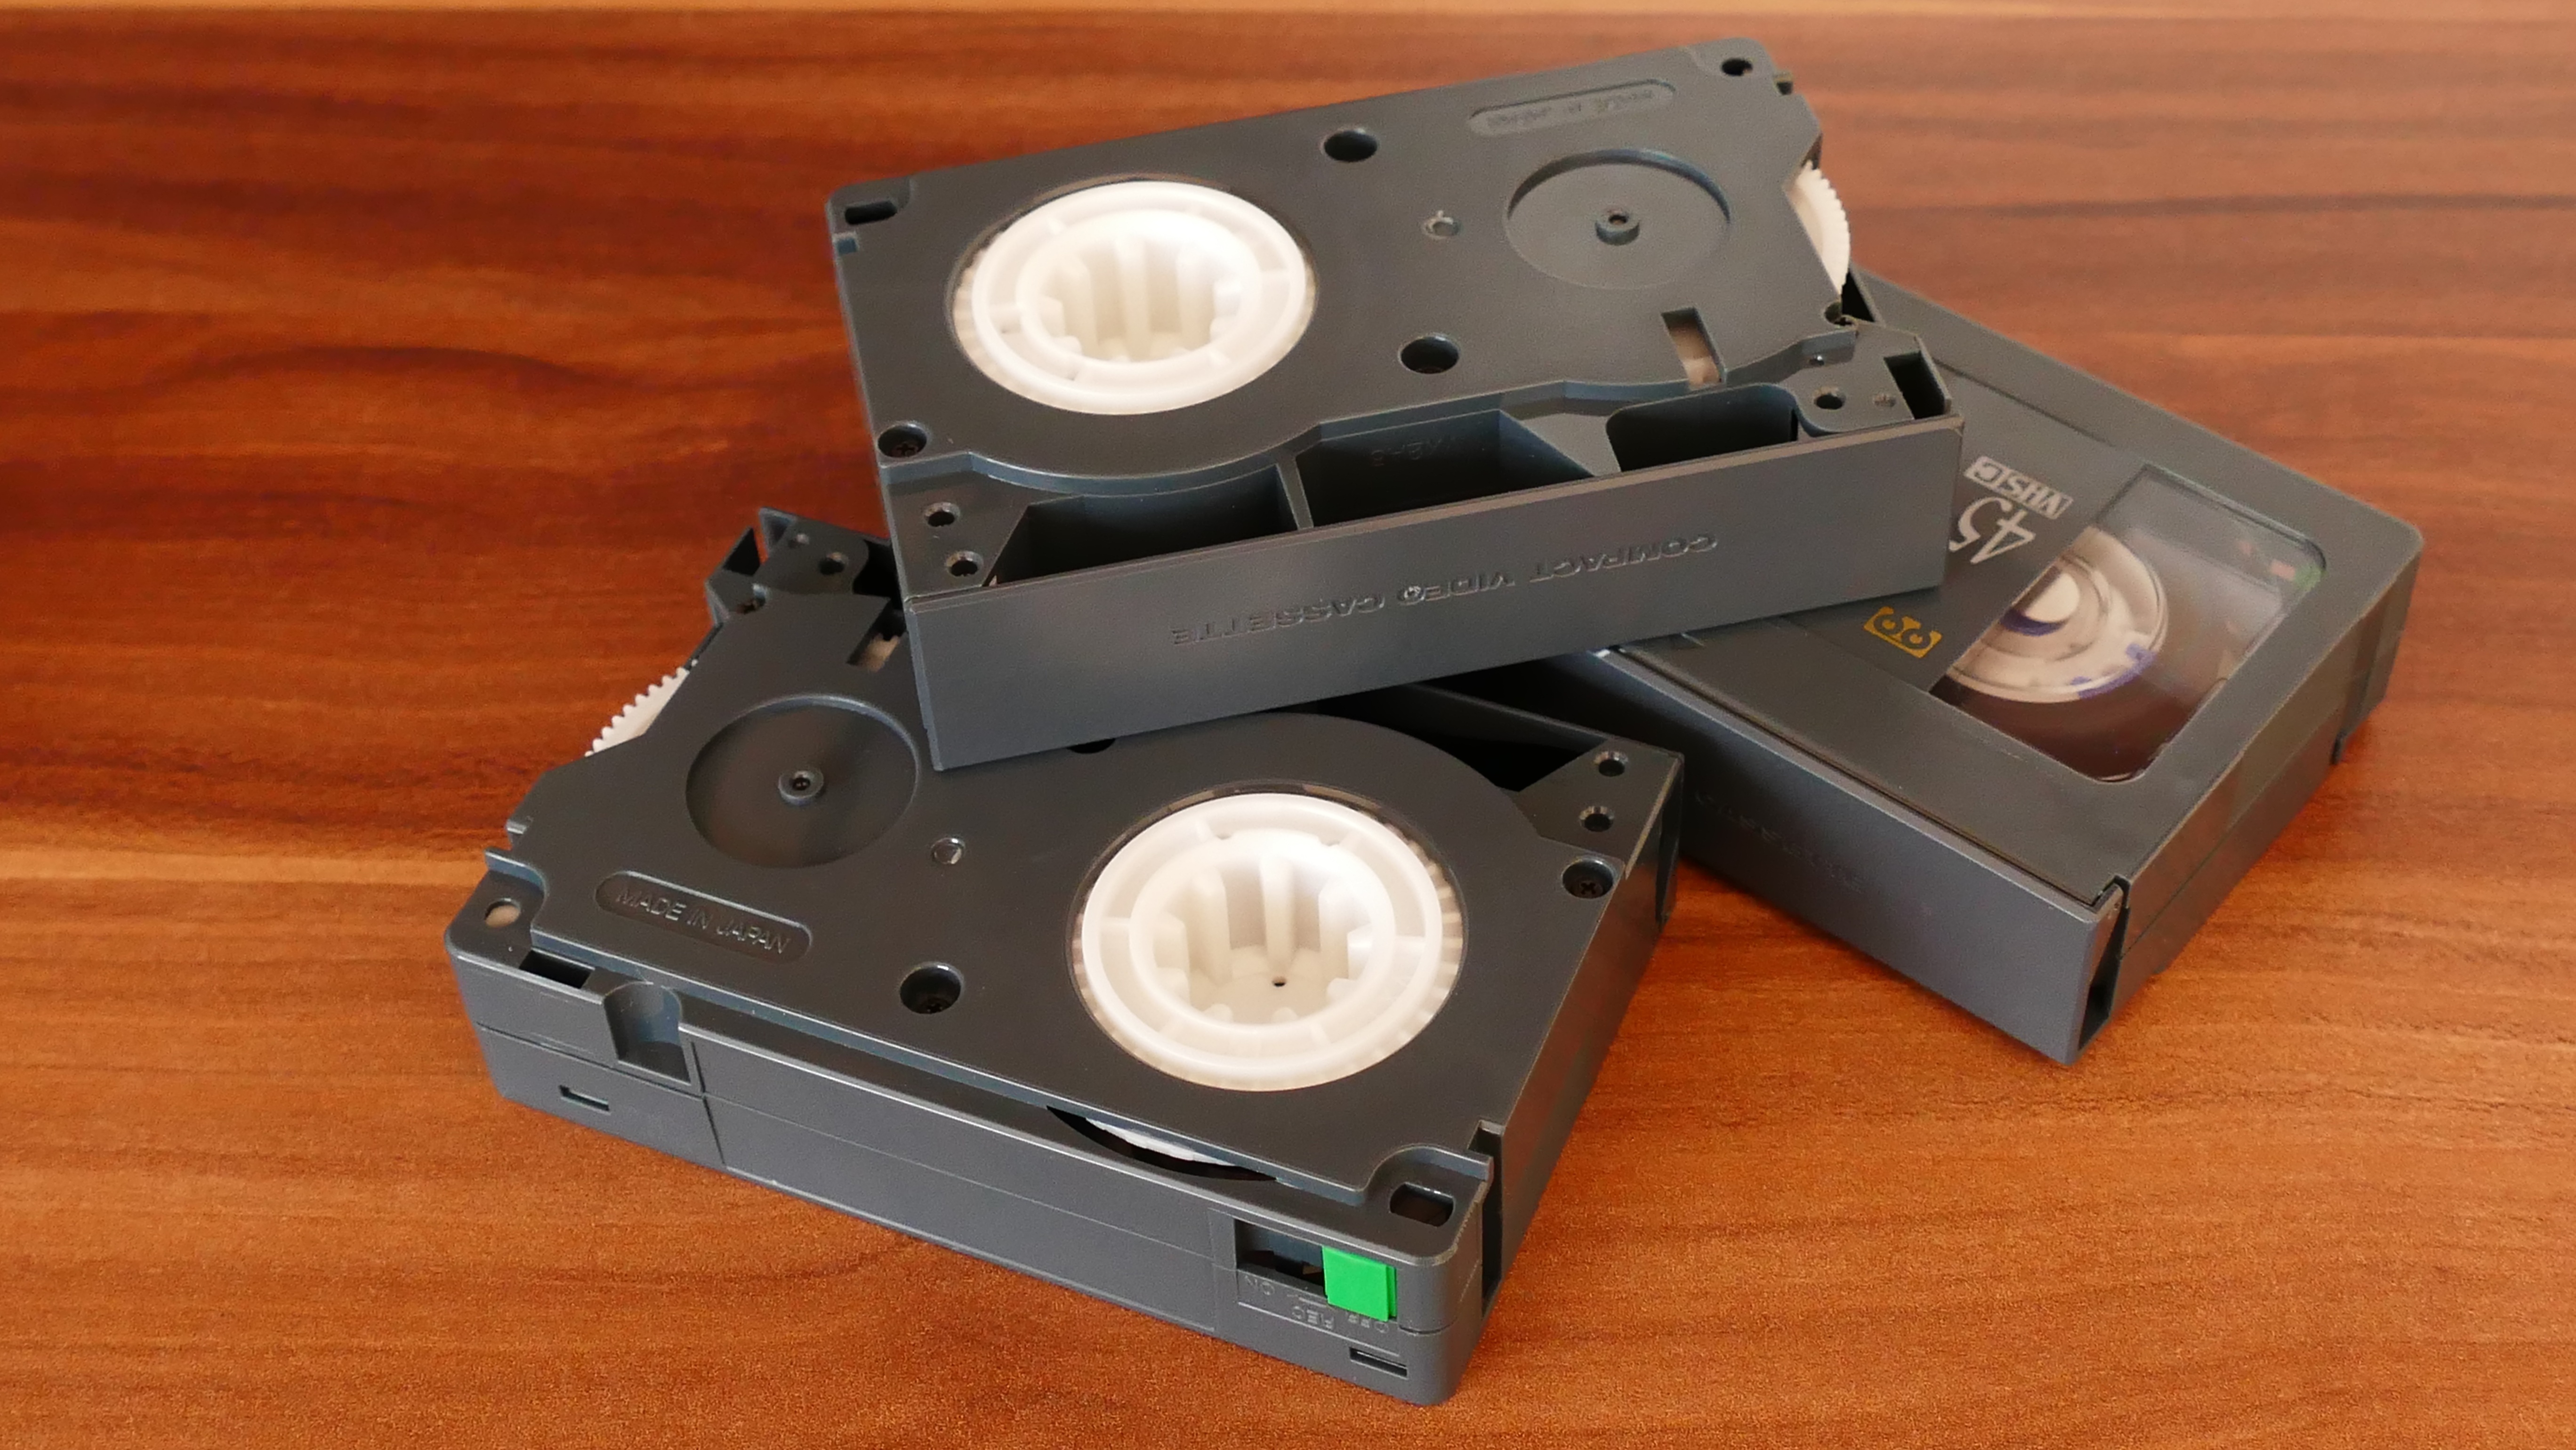
technology, film, stereo, tech, video, electronics, cassette, movie, vhs, obsolete, outdated, trigger, vcr, gun accessory, video cassette